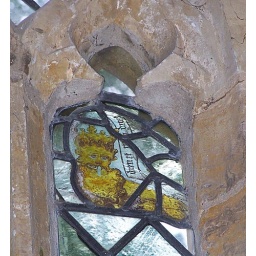
Crowned lion - medieval glass high up in the south aisle